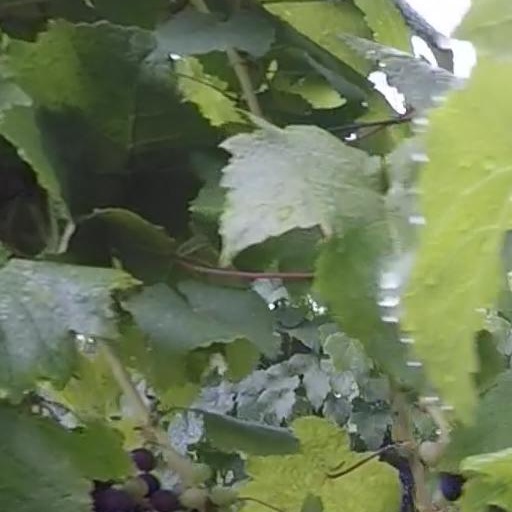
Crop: grape